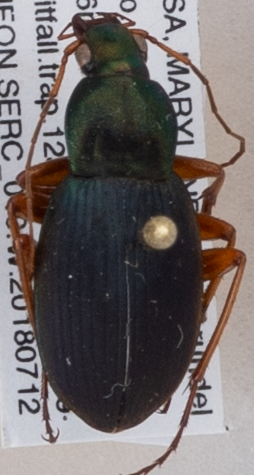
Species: Chlaenius aestivus
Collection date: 2018-07-12
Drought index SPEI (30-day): -1.374
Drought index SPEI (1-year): -0.156
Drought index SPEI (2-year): -0.8